Lew Wasserman

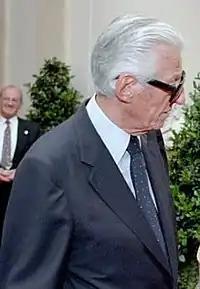
Wasserman in 1988

Following the rising postwar popularity of television and the resulting near bankruptcy of many studios, Wasserman purchased Universal Studios and Decca Records in 1962 and merged them with MCA. In 1966, he singlehandedly installed Jack Valenti as head of the Motion Picture Association of America (MPAA). Together they orchestrated and controlled much of how Hollywood operated, and was allowed to do business, for the next several decades. Wasserman ran the combined company for nearly 30 years before selling it to Japanese consumer electronics conglomerate Matsushita Electric in 1990.